Visions of Jesus and Mary

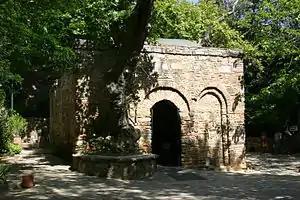
The House of the Virgin Mary on Ephesus, Turkey.

Anne Catherine Emmerich was a German Augustinian nun who lived from 1774 to 1824. She was bedridden as of 1813 and is said to have had visible stigmata which would reopen on Good Friday. She reported that since childhood she had visions in which she talked with Jesus. In 1819 the poet Clemens Brentano was inspired to visit her and began to write her visions in his words, with her approval. In 1833, after her death, the book "The Dolorous Passion of Our Lord Jesus Christ" was released by Brentano and was used in part by Mel Gibson for his movie "The Passion of the Christ" in 2004. In 1852 the book "The Life of The Blessed Virgin Mary" was published. Emmerich's visions allegedly led a French priest Julien Gouyet to discover a house near Ephesus in Turkey in 1881. This house is assumed by some Catholics and some Muslims to be the House of the Virgin Mary. The Holy See has taken no official position on the authenticity of the discovery yet, but in 1896 Pope Leo XIII visited it and in 1951 Pope Pius XII initially declared the house a Holy Place. Pope John XXIII later made the declaration permanent. Pope Paul VI in 1967, Pope John Paul II in 1979 and Pope Benedict XVI in 2006 visited the house.